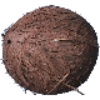
Label: cocos